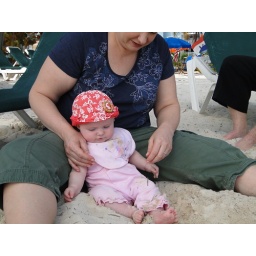
Charlotte plays in sand at Key West beach